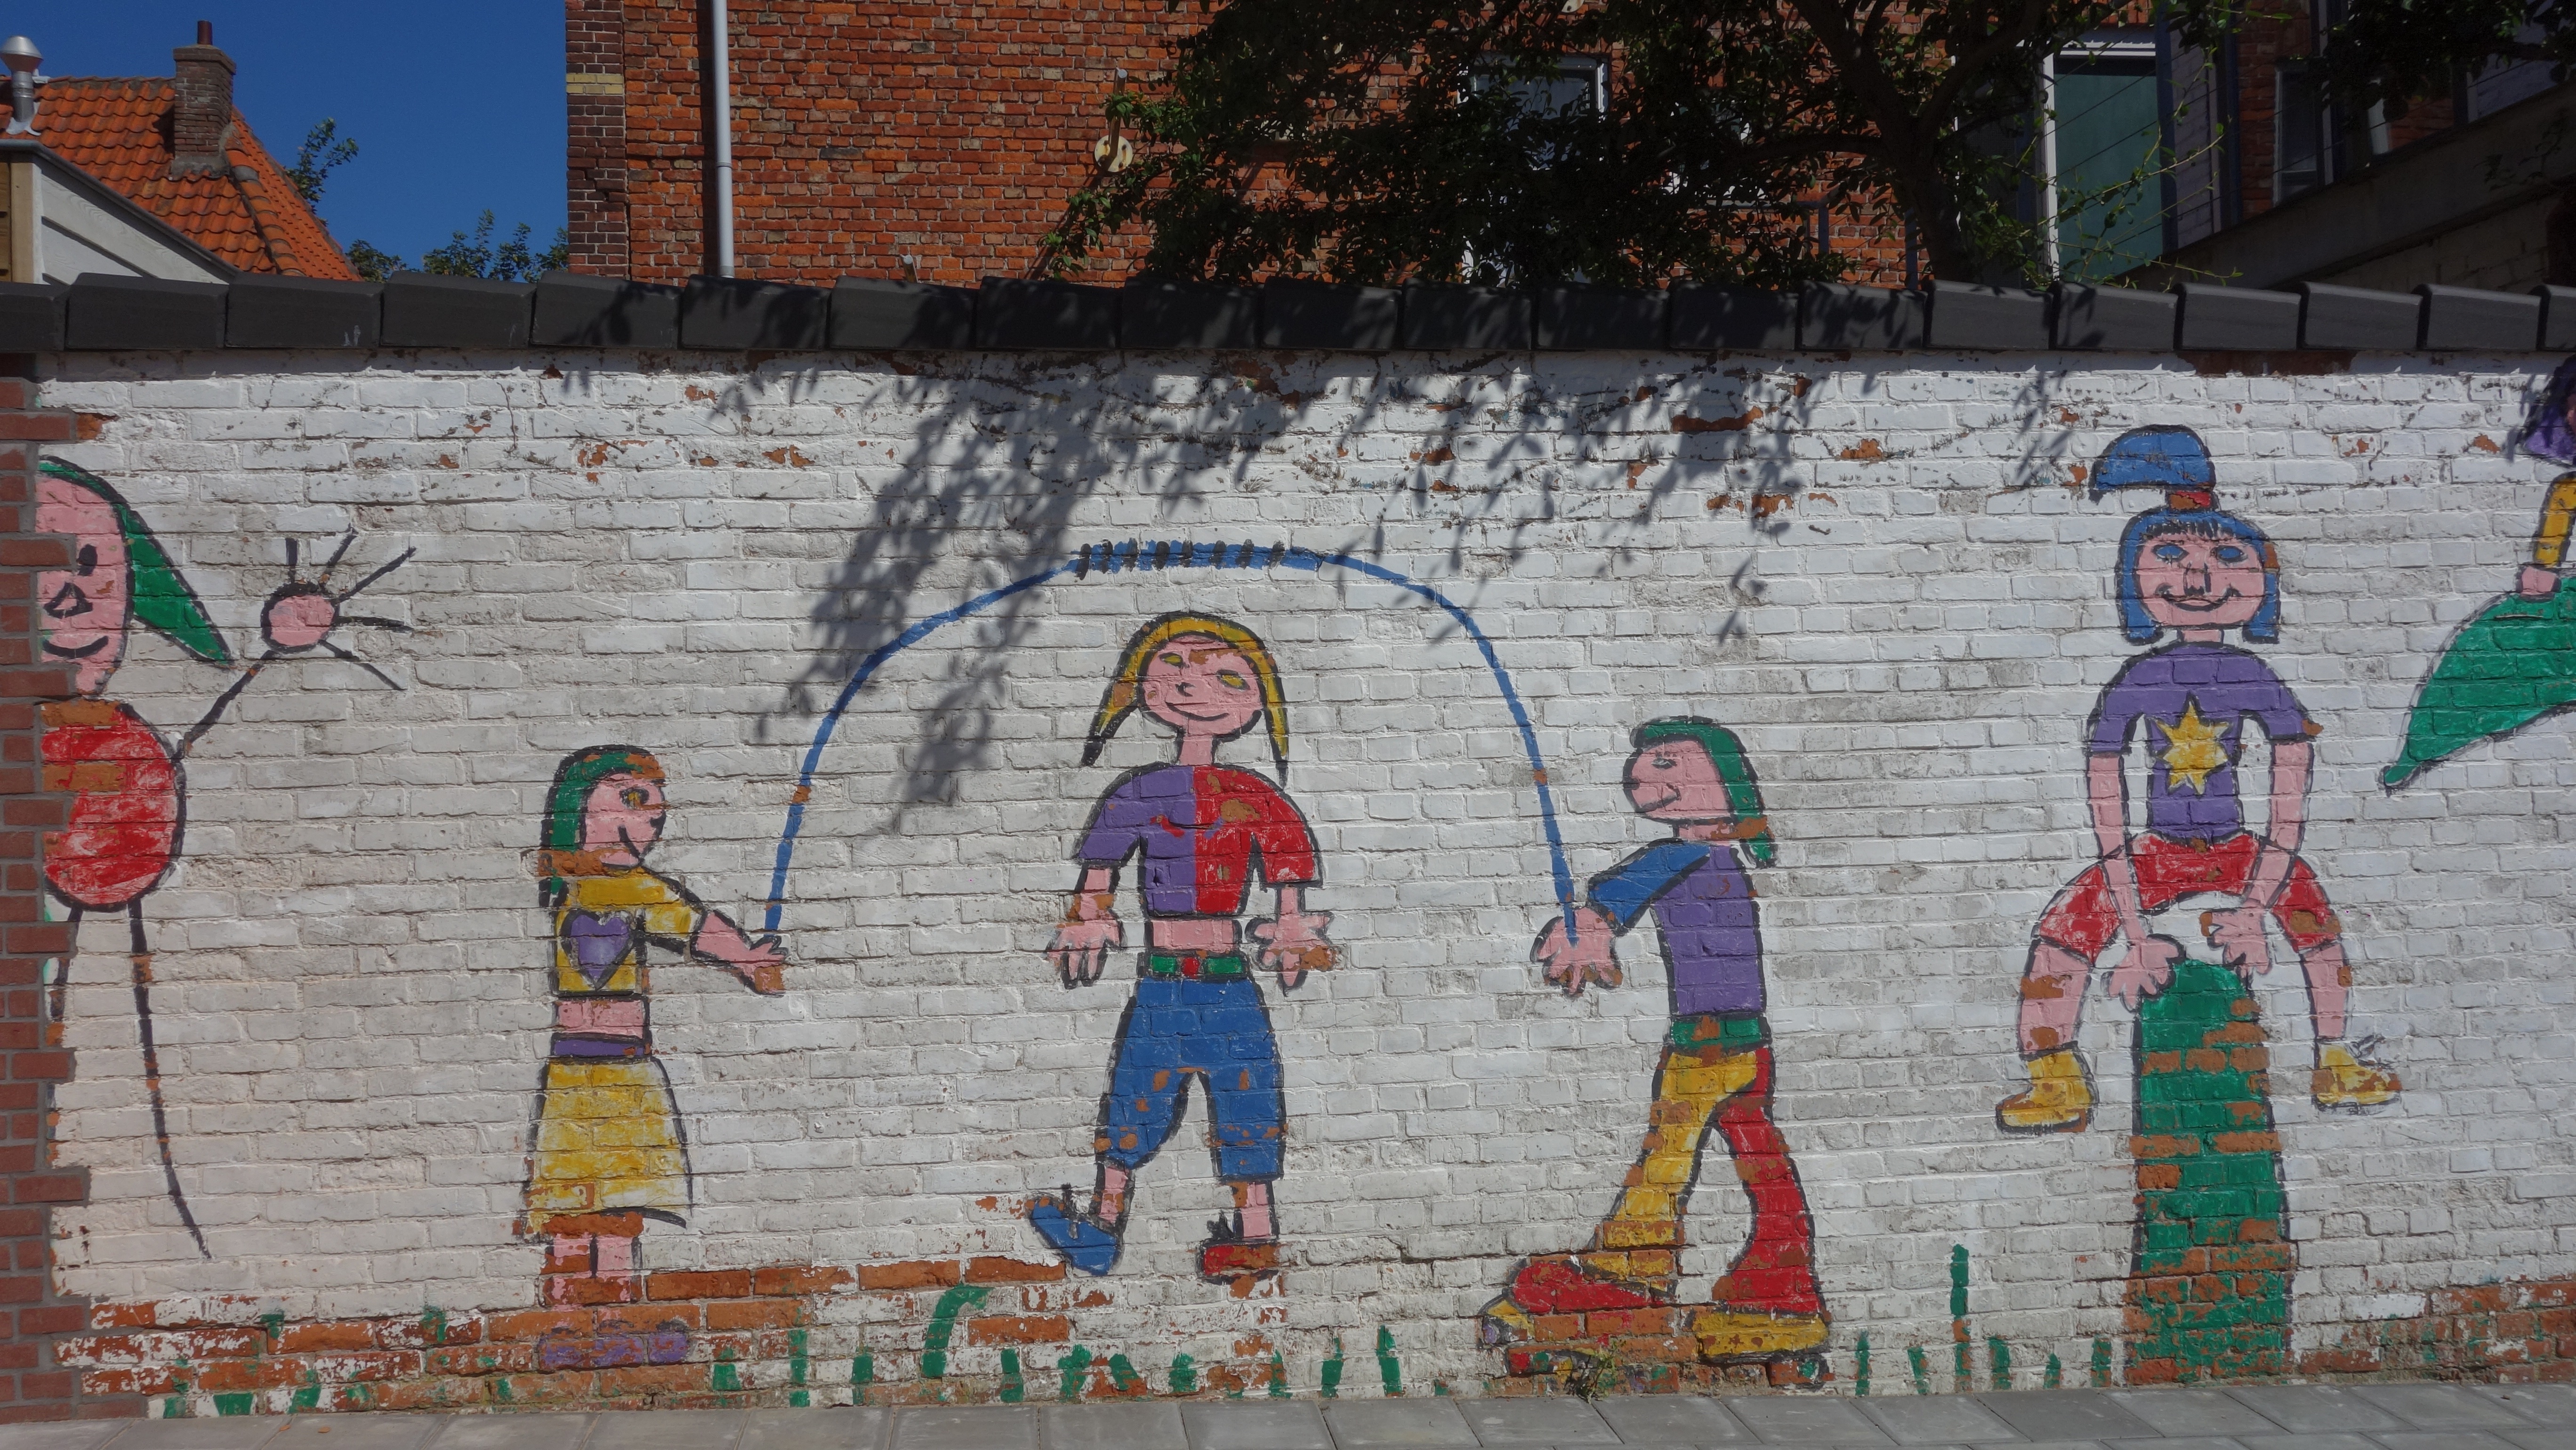
play, wall, colorful, graffiti, art, netherlands, children, mural, merry, jumping rope